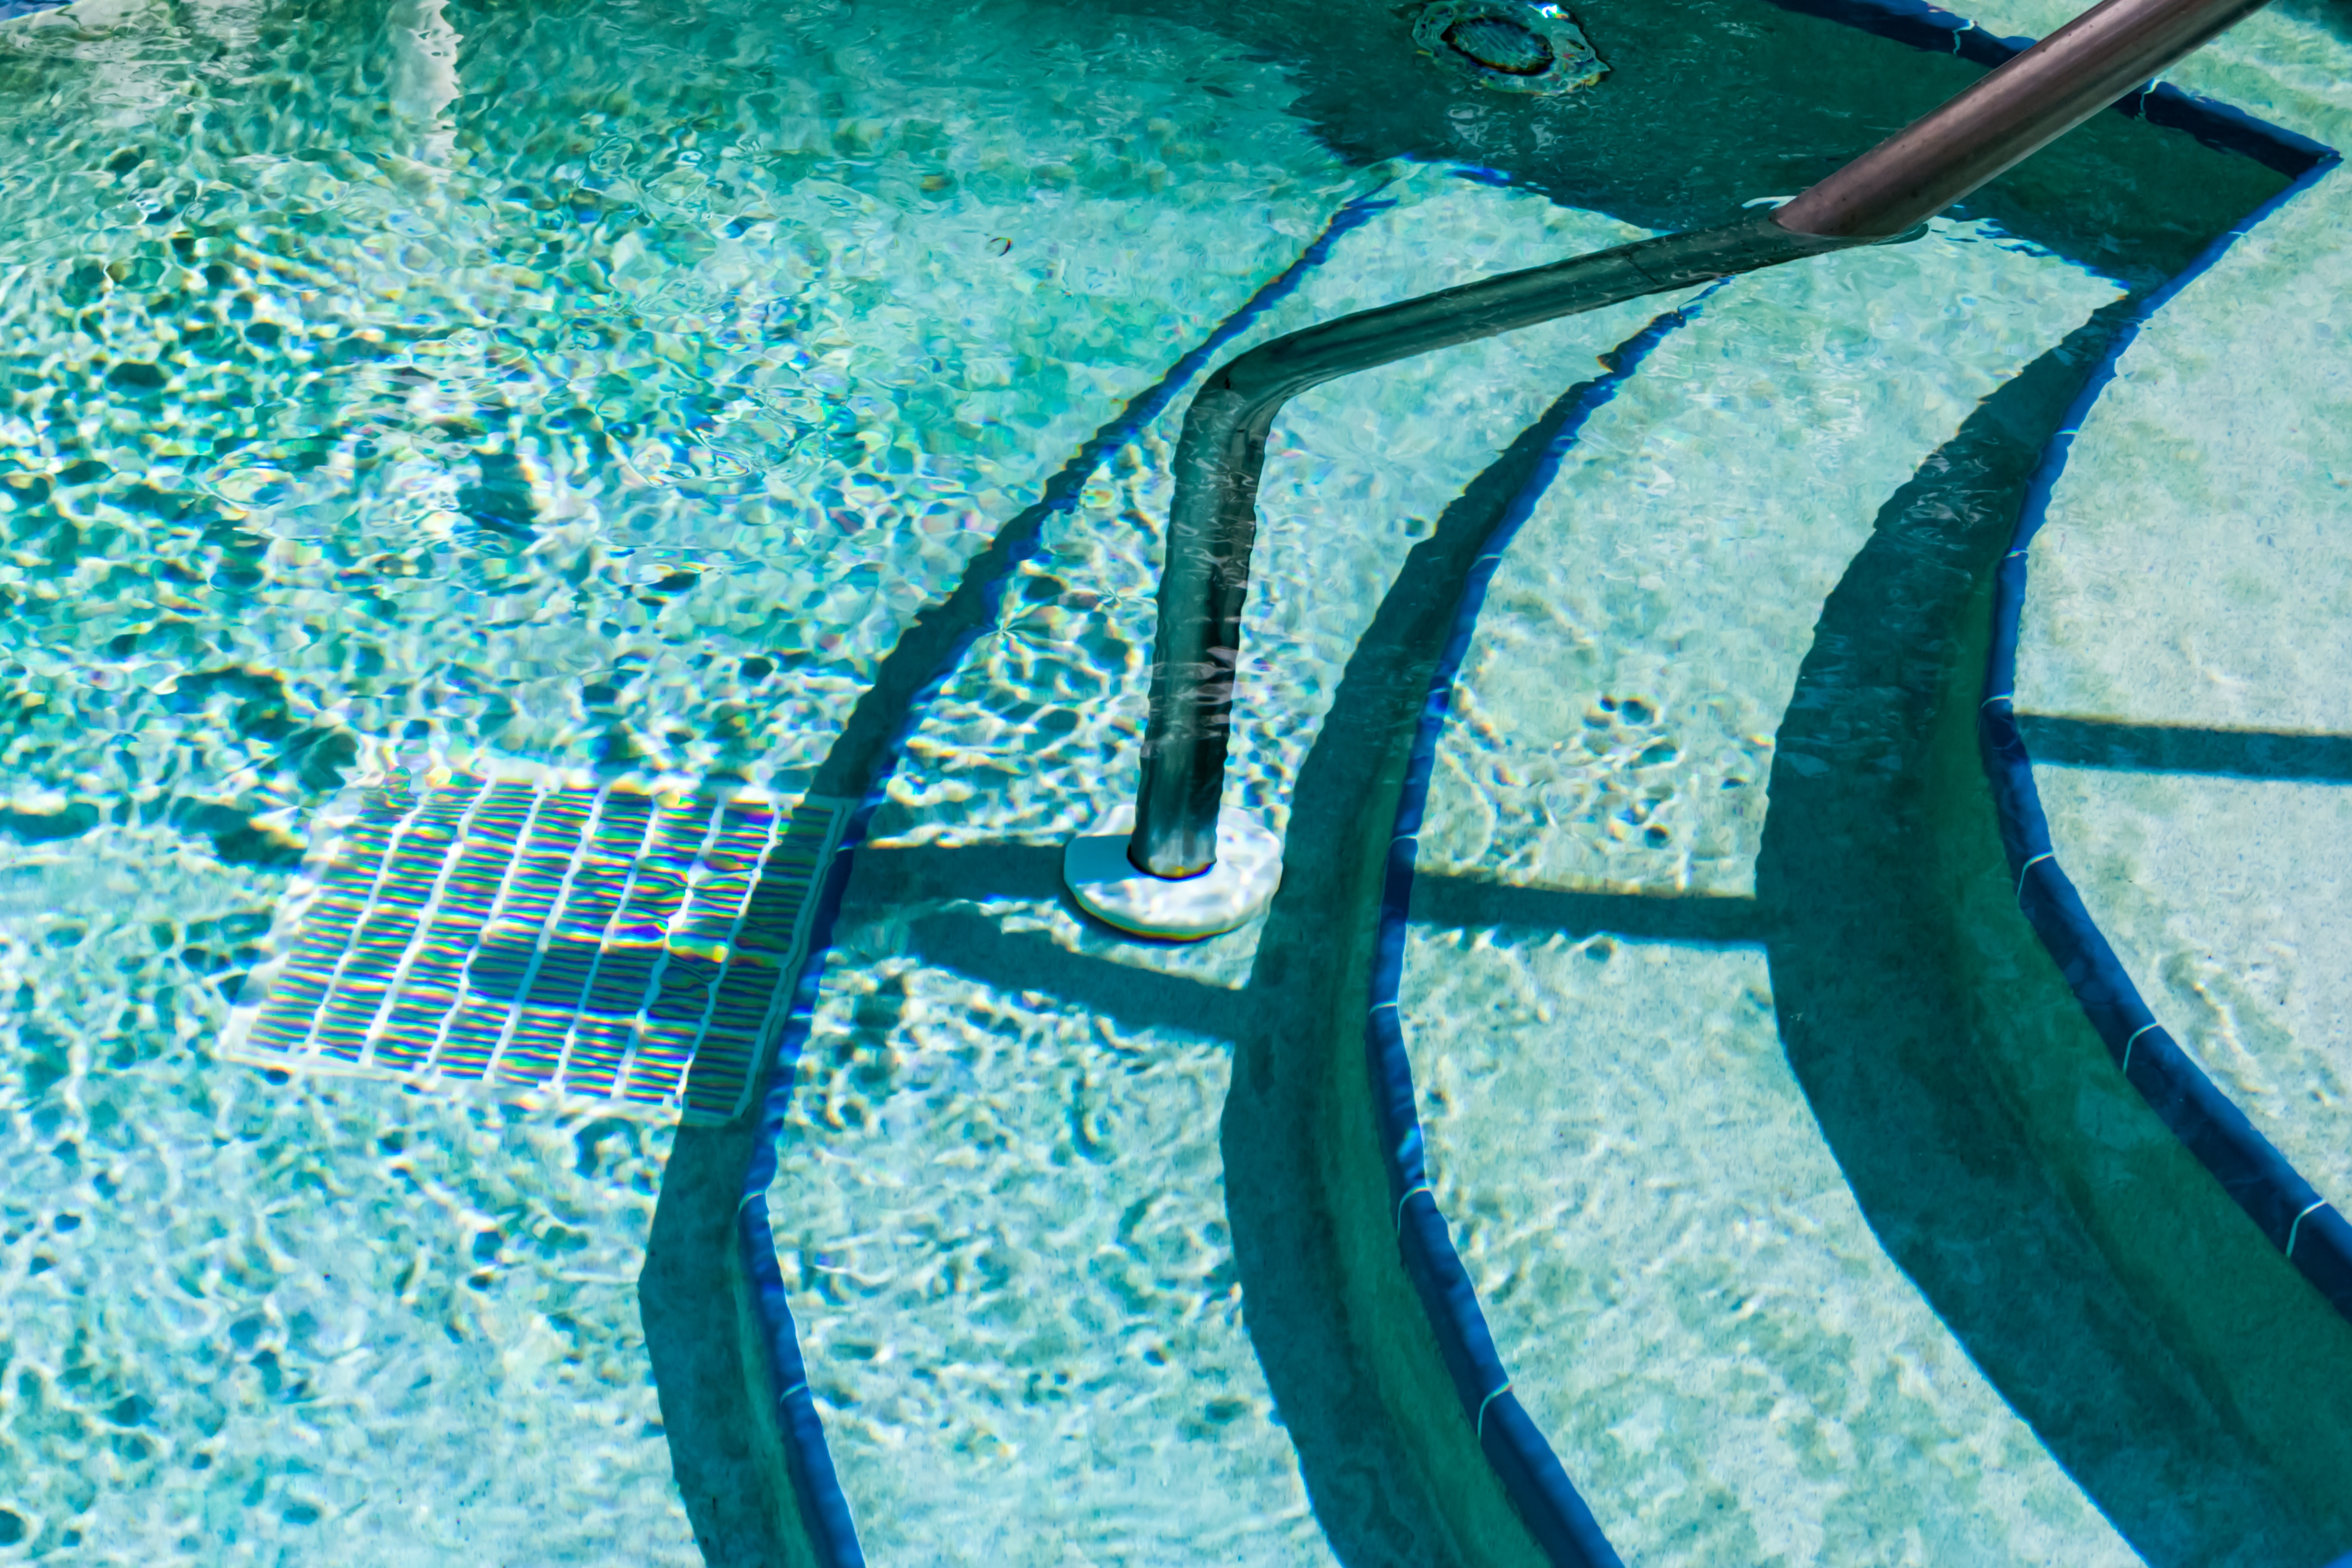
water, light, sunlight, wave, window, glass, wet, steps, pool, underwater, line, green, reflection, swimming pool, clean, blue, circle, relaxation, spa, bath